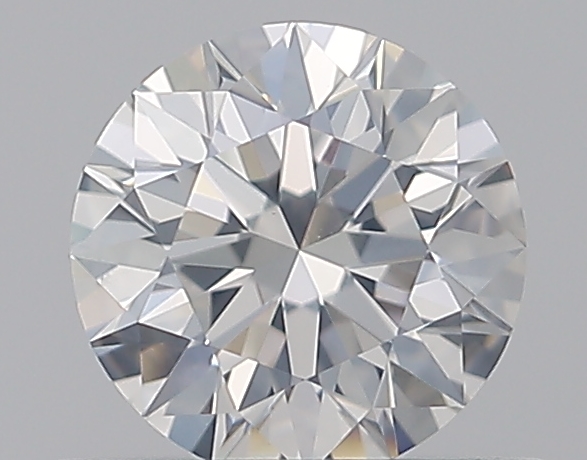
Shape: round
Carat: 0.59
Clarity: SI2
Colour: G
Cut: EX
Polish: EX
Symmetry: EX
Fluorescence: N
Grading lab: GIA
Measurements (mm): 5.36 x 5.39 x 3.36